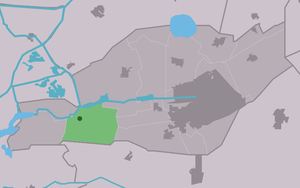
De Veenhoop est un village situé dans la commune néerlandaise de Smallingerland, dans la province de la Frise. Son nom en frison est De Feanhoop. Le 1ᵉʳ janvier 2008, le village comptait 269 habitants.